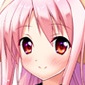
Portrait style: Anime Portrait